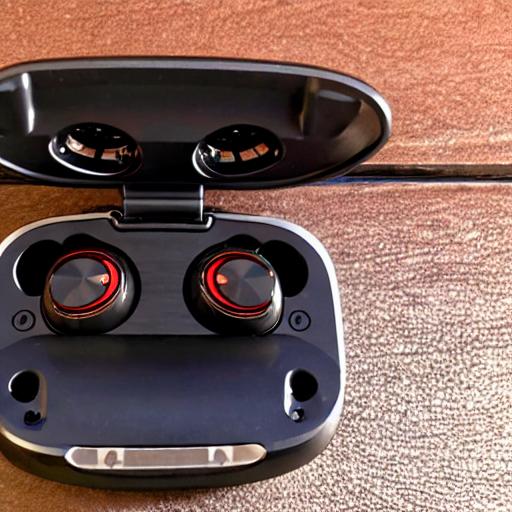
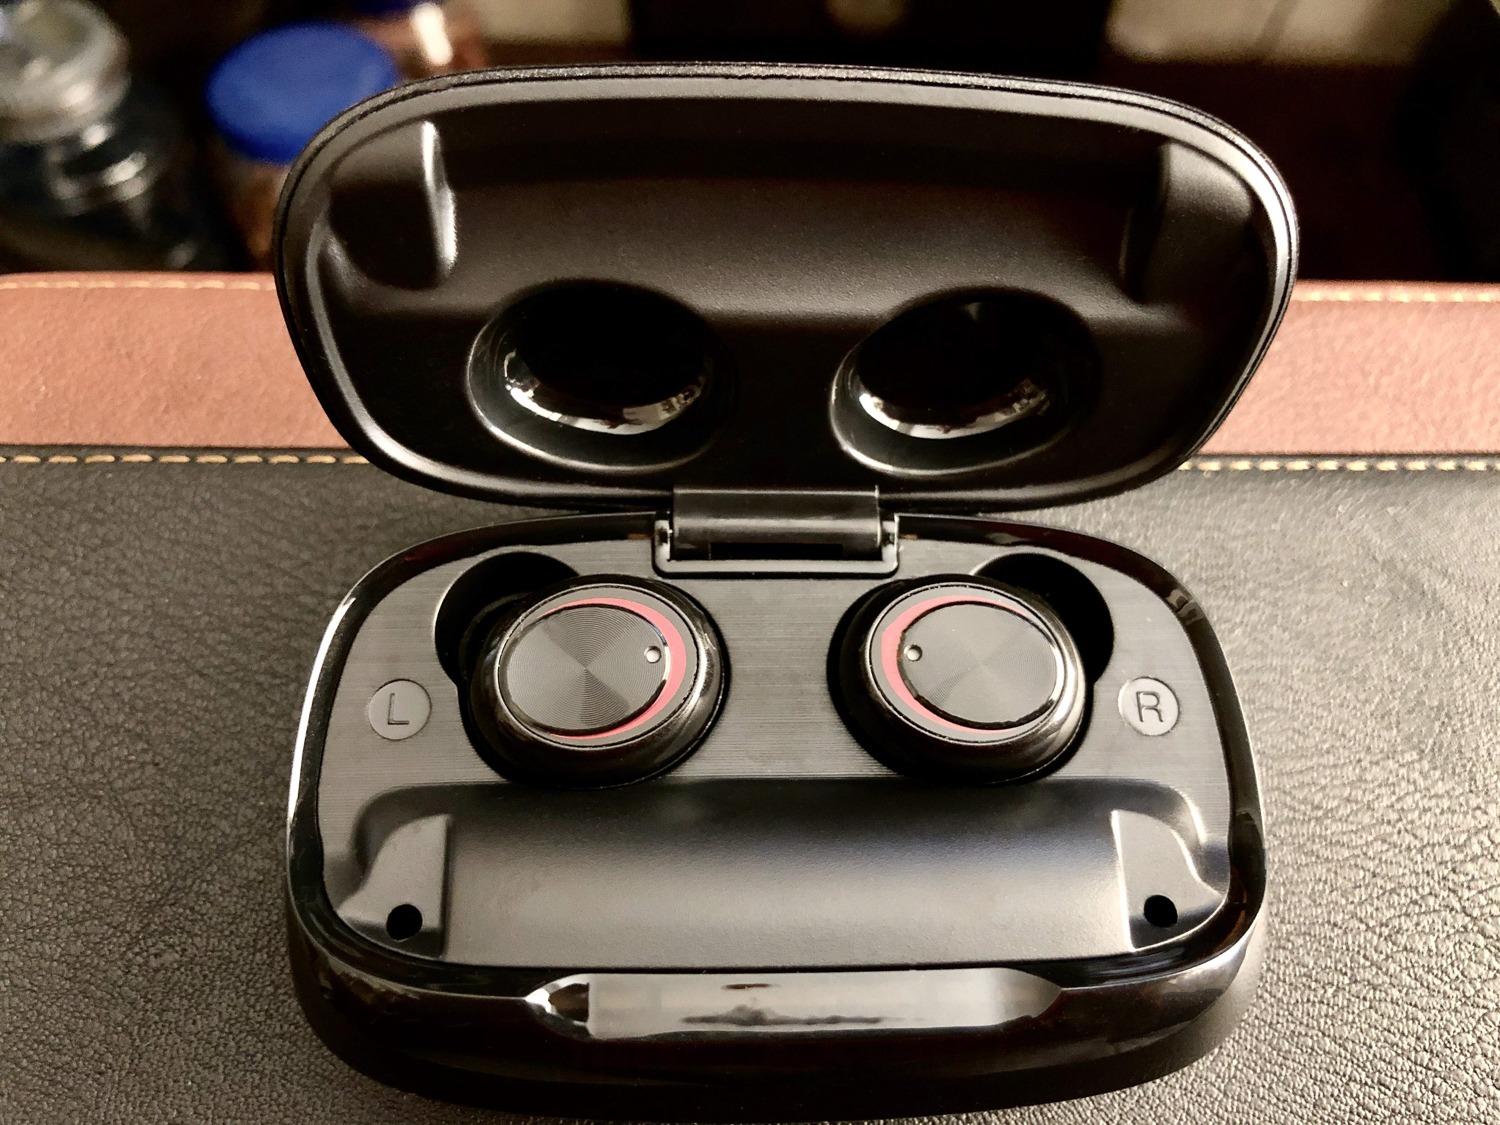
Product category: earbuds
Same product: no